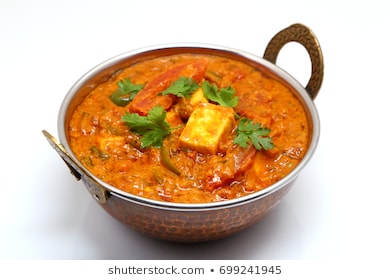
Dish: kadai_paneer